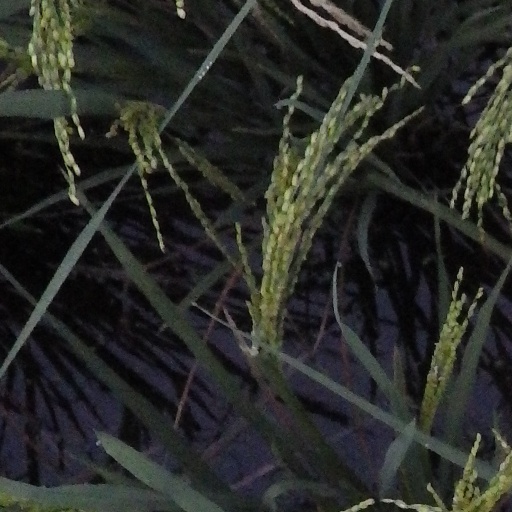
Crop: rice